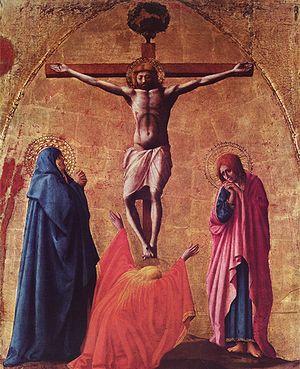
Le Polyptyque de Pise est un retable polyptyque de Masaccio, peint en 1426 pour l'église du Carmel de Pise, et aujourd'hui dispersé entre Londres, Berlin, Los-Angeles, Naples, Pise et Vienne.